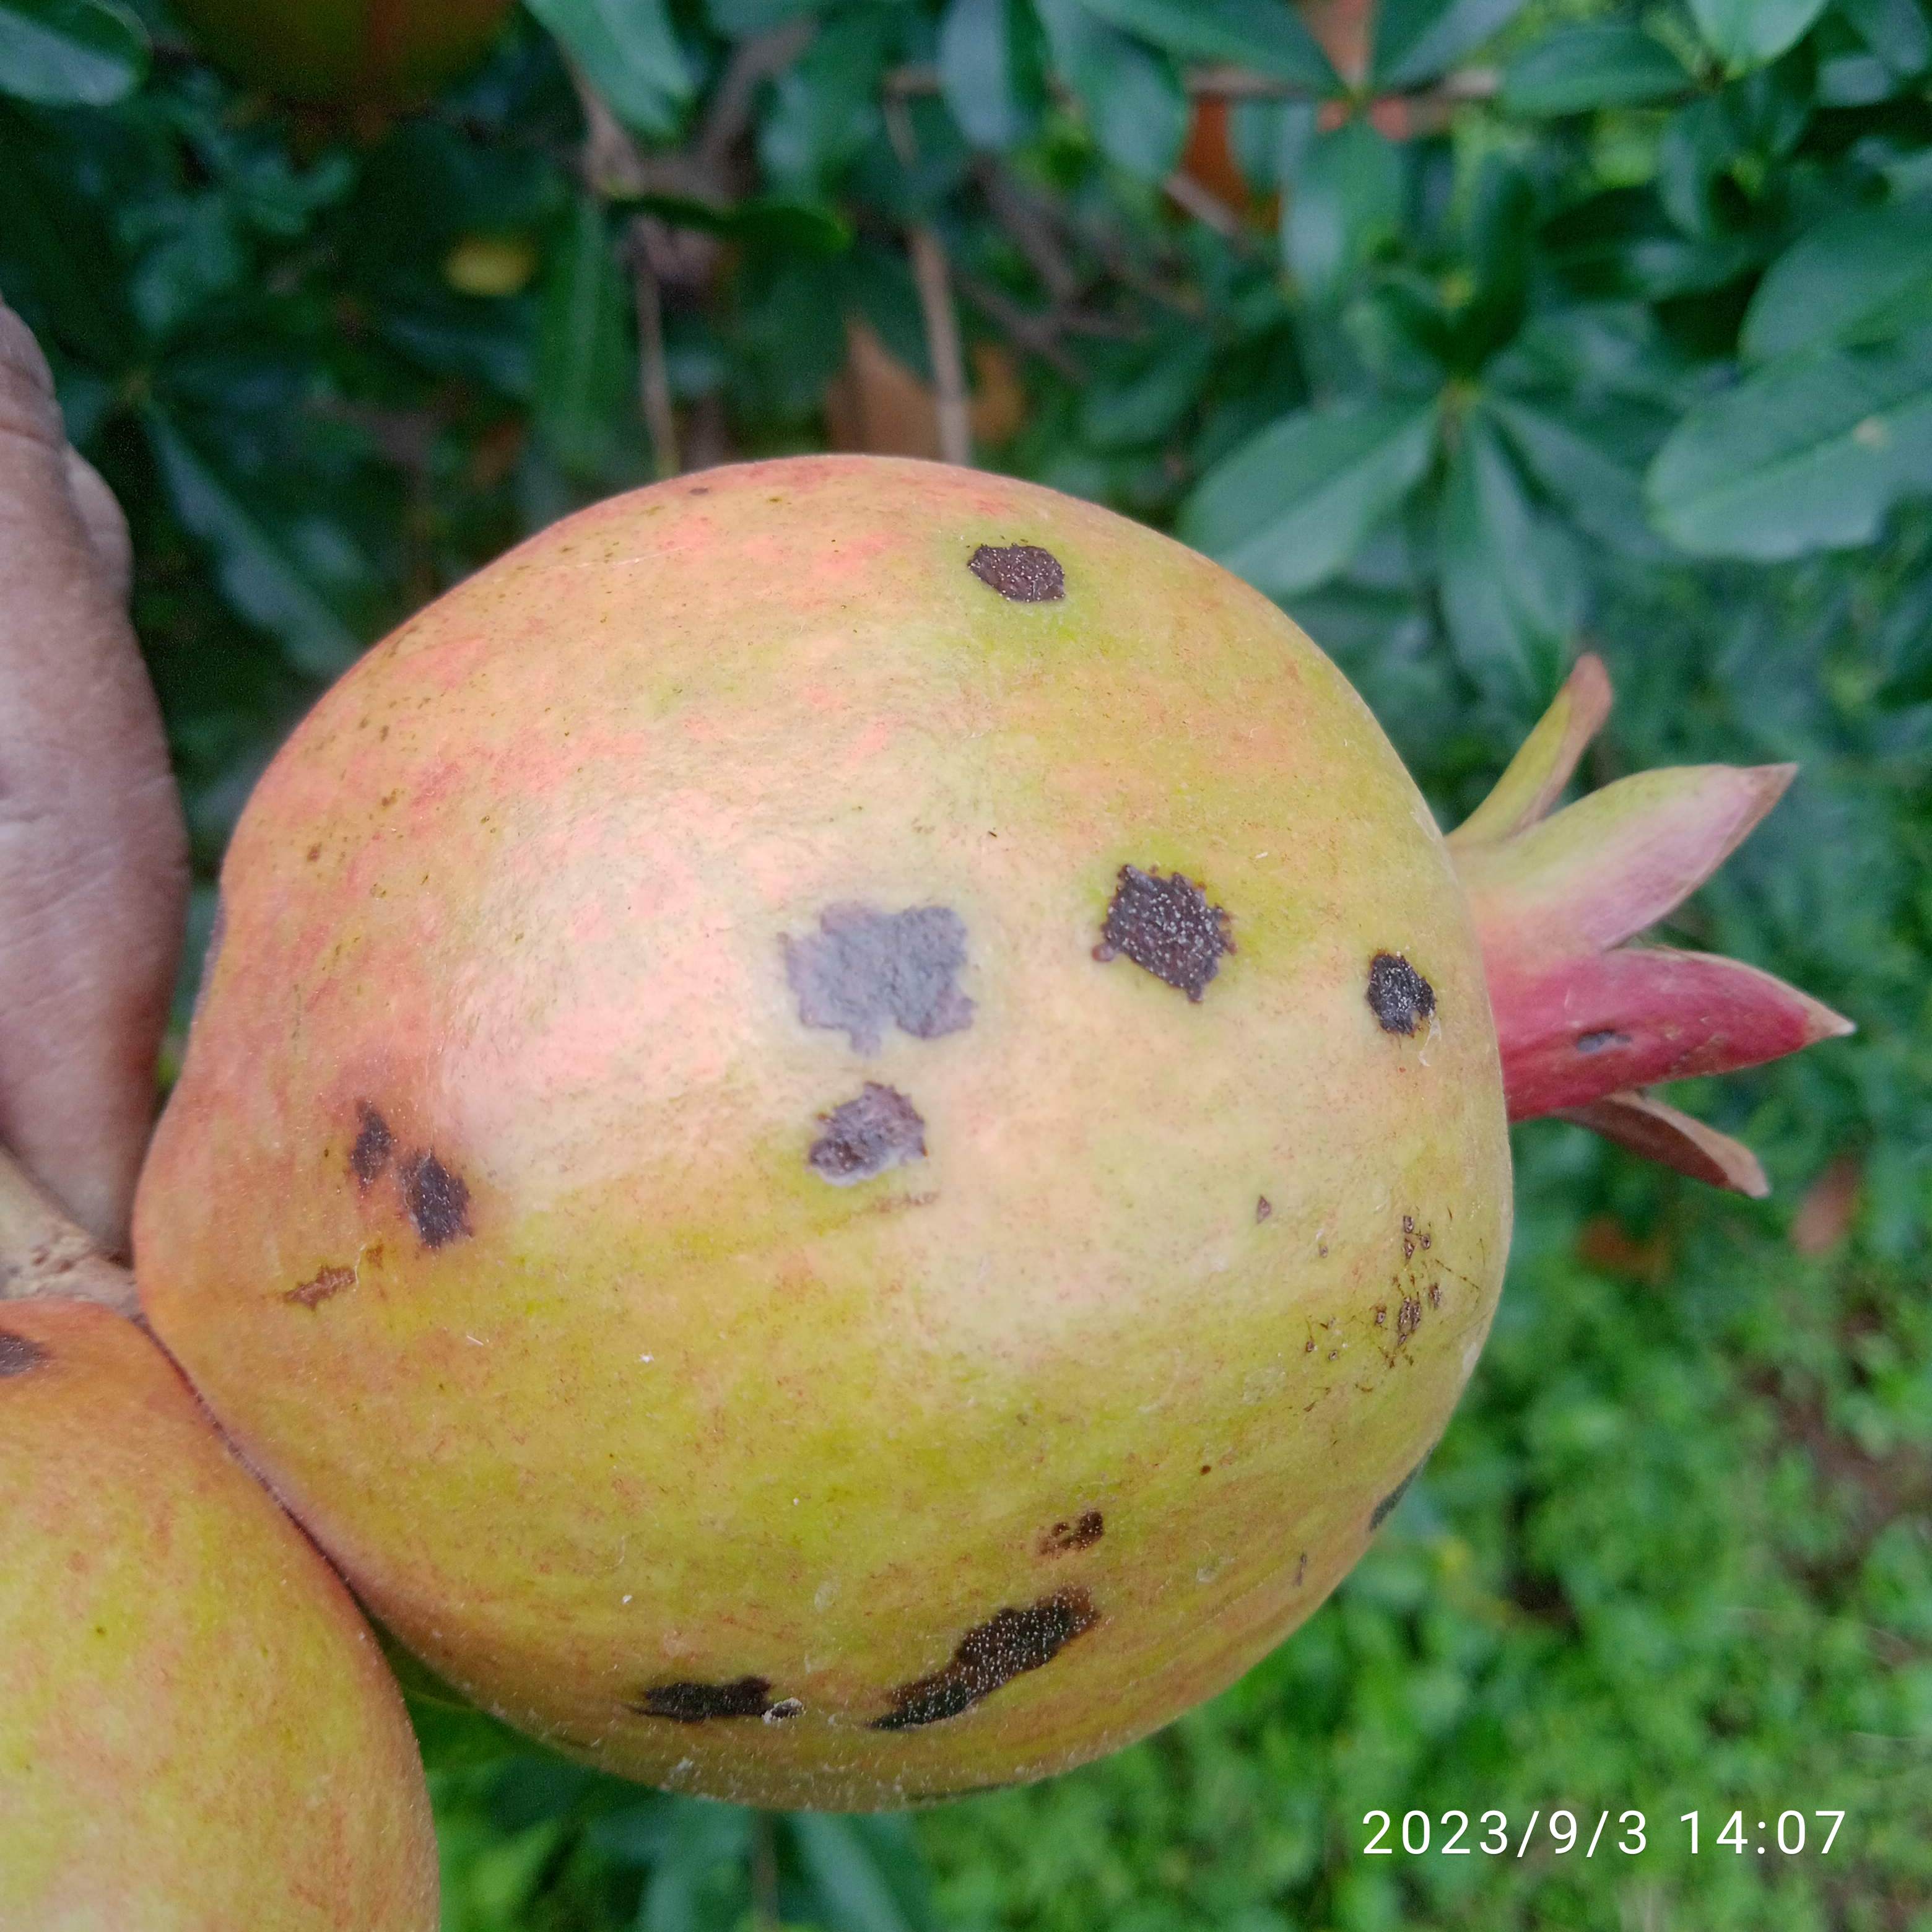
Label: Anthracnose